Farhang Holakouee

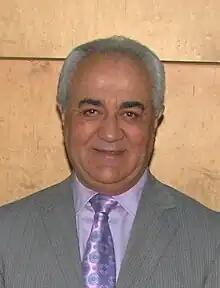
Holakouee in 2009

Farhang Holakouee–Naeinee (born 31 August 1944), simply known as Farhang Holakouee, is an Iranian-born American radio personality, sociologist, and economist. His radio program—hosted in the past by 670 KIRN, and currently by "Radio Hamrah"—offers relationship advice to callers in Persian. Holakouee was born in Shiraz, Iran, and currently resides in Los Angeles, California.